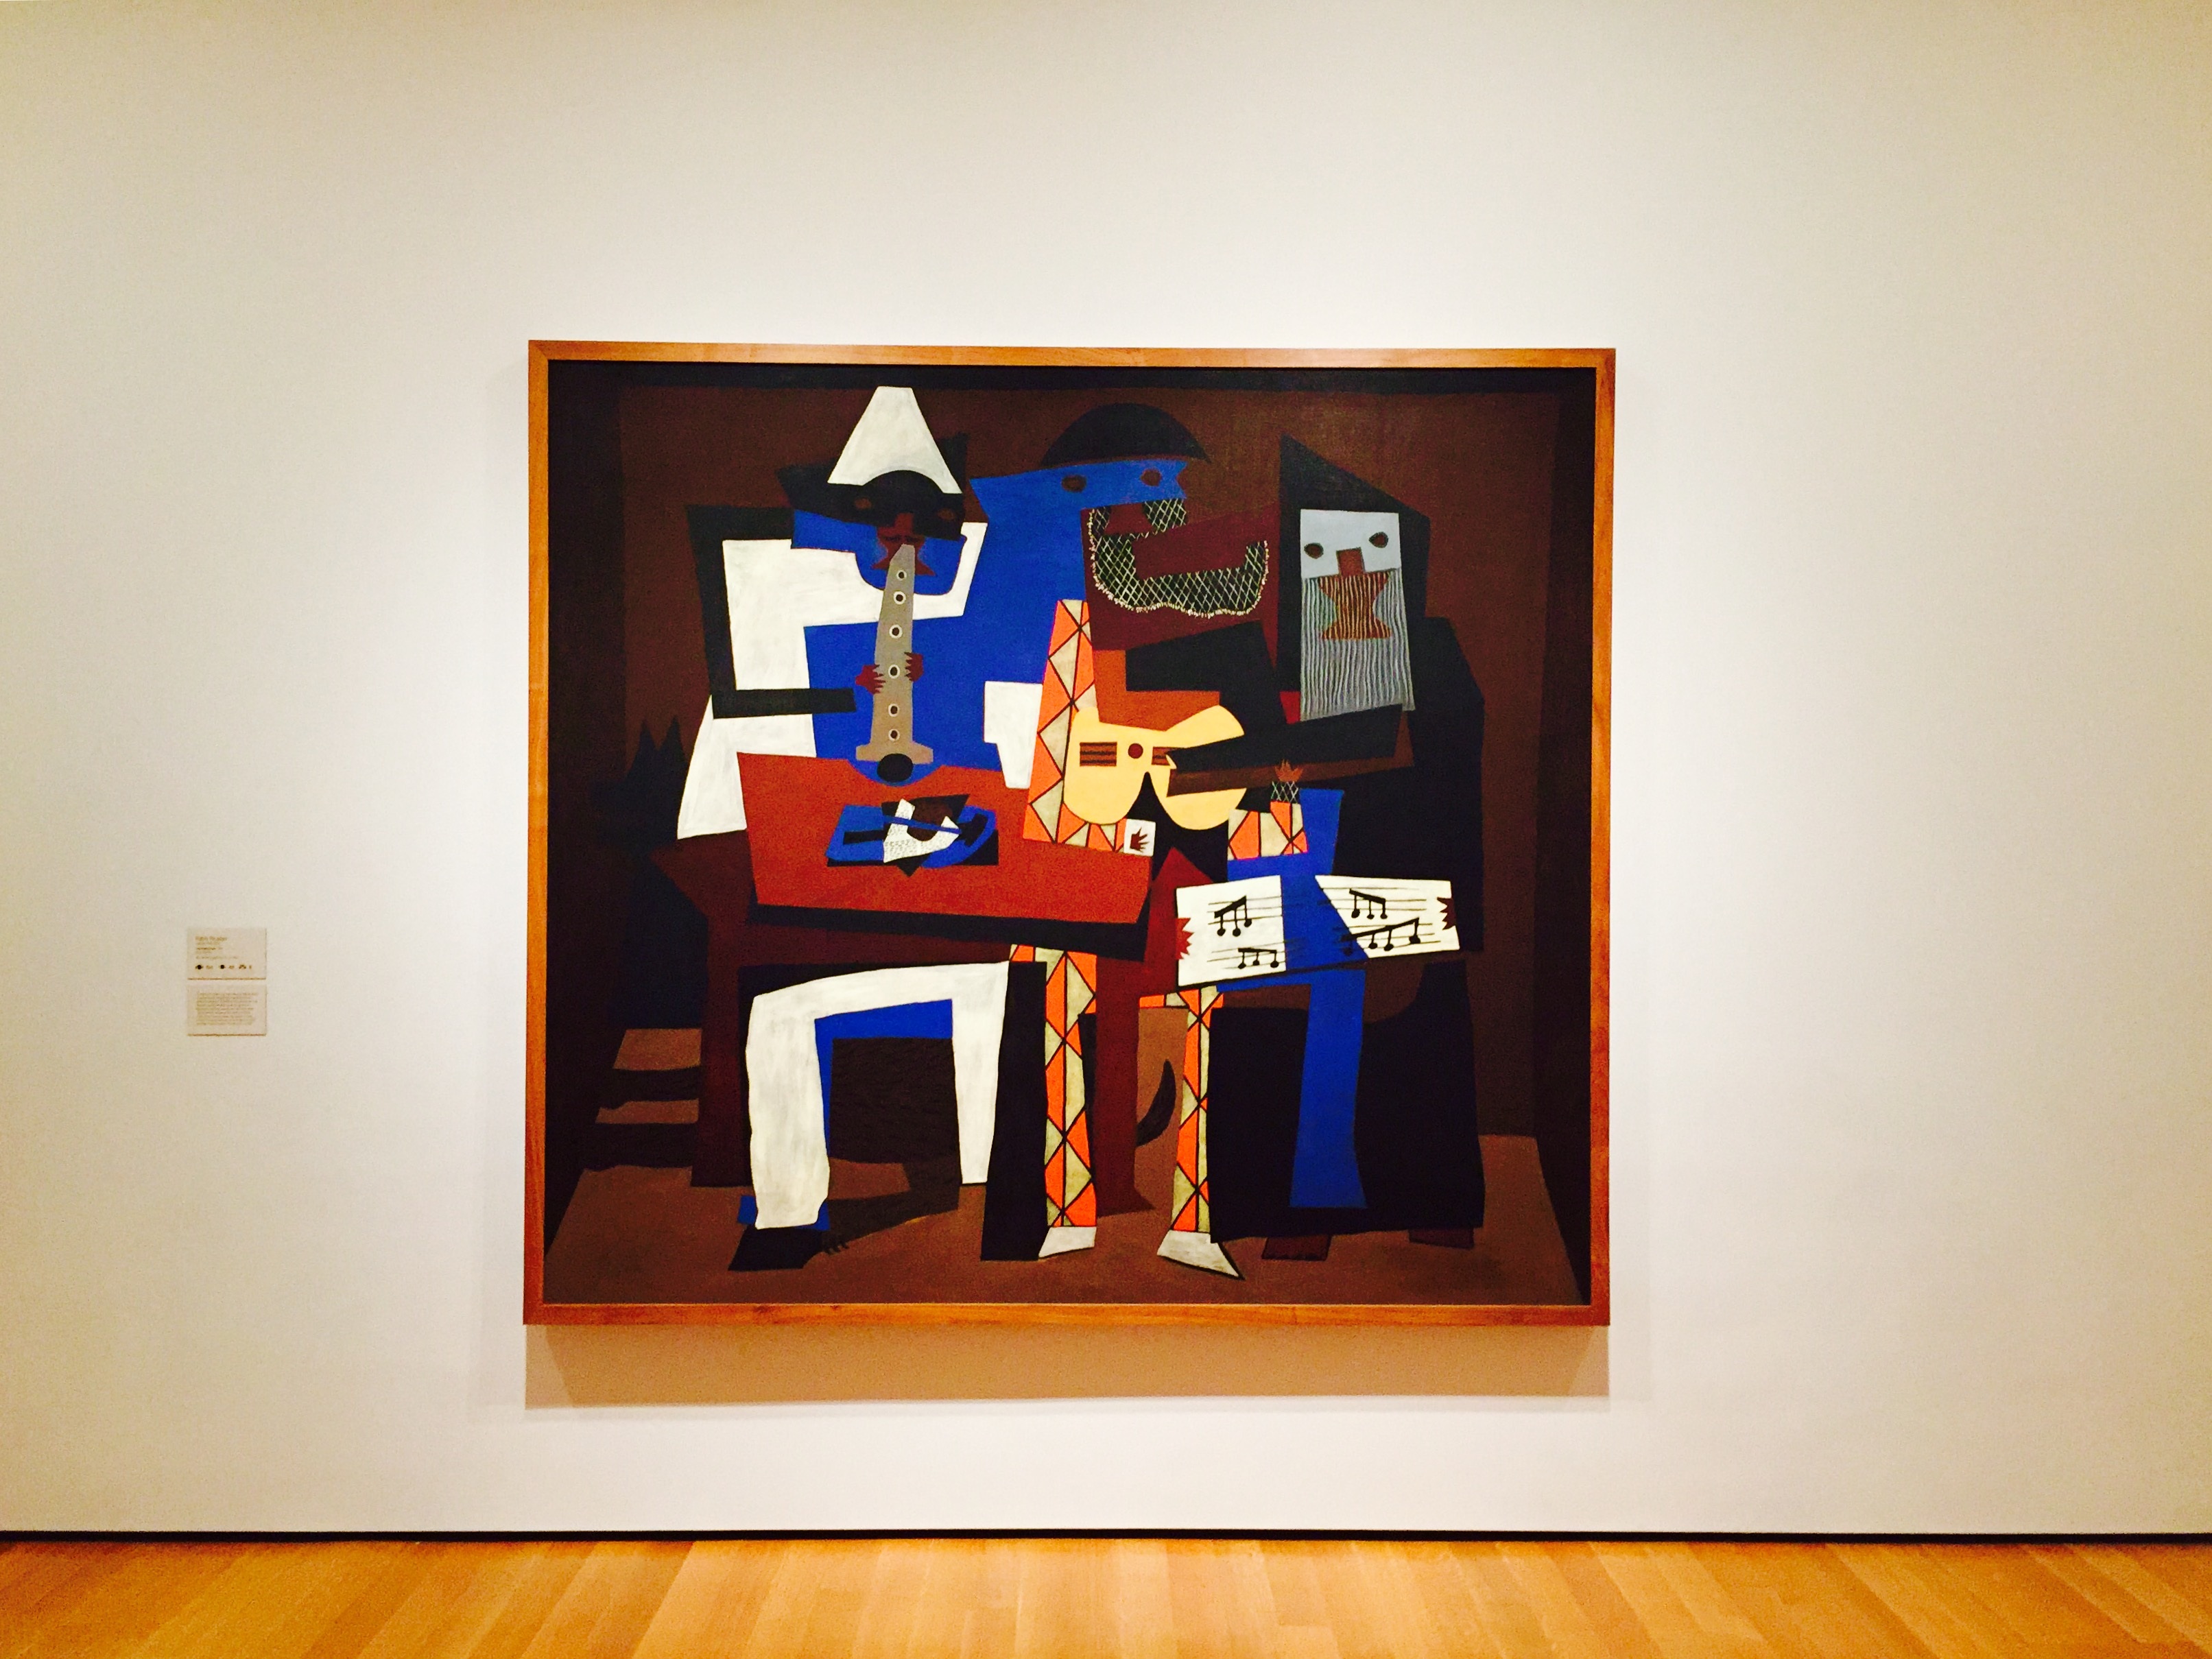
new york, museum, painting, art, illustration, design, tourist attraction, exhibition, picasso, moma, modern art, art gallery, pablo picasso, art exhibition